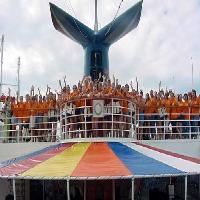
Weather: cloudy or overcast